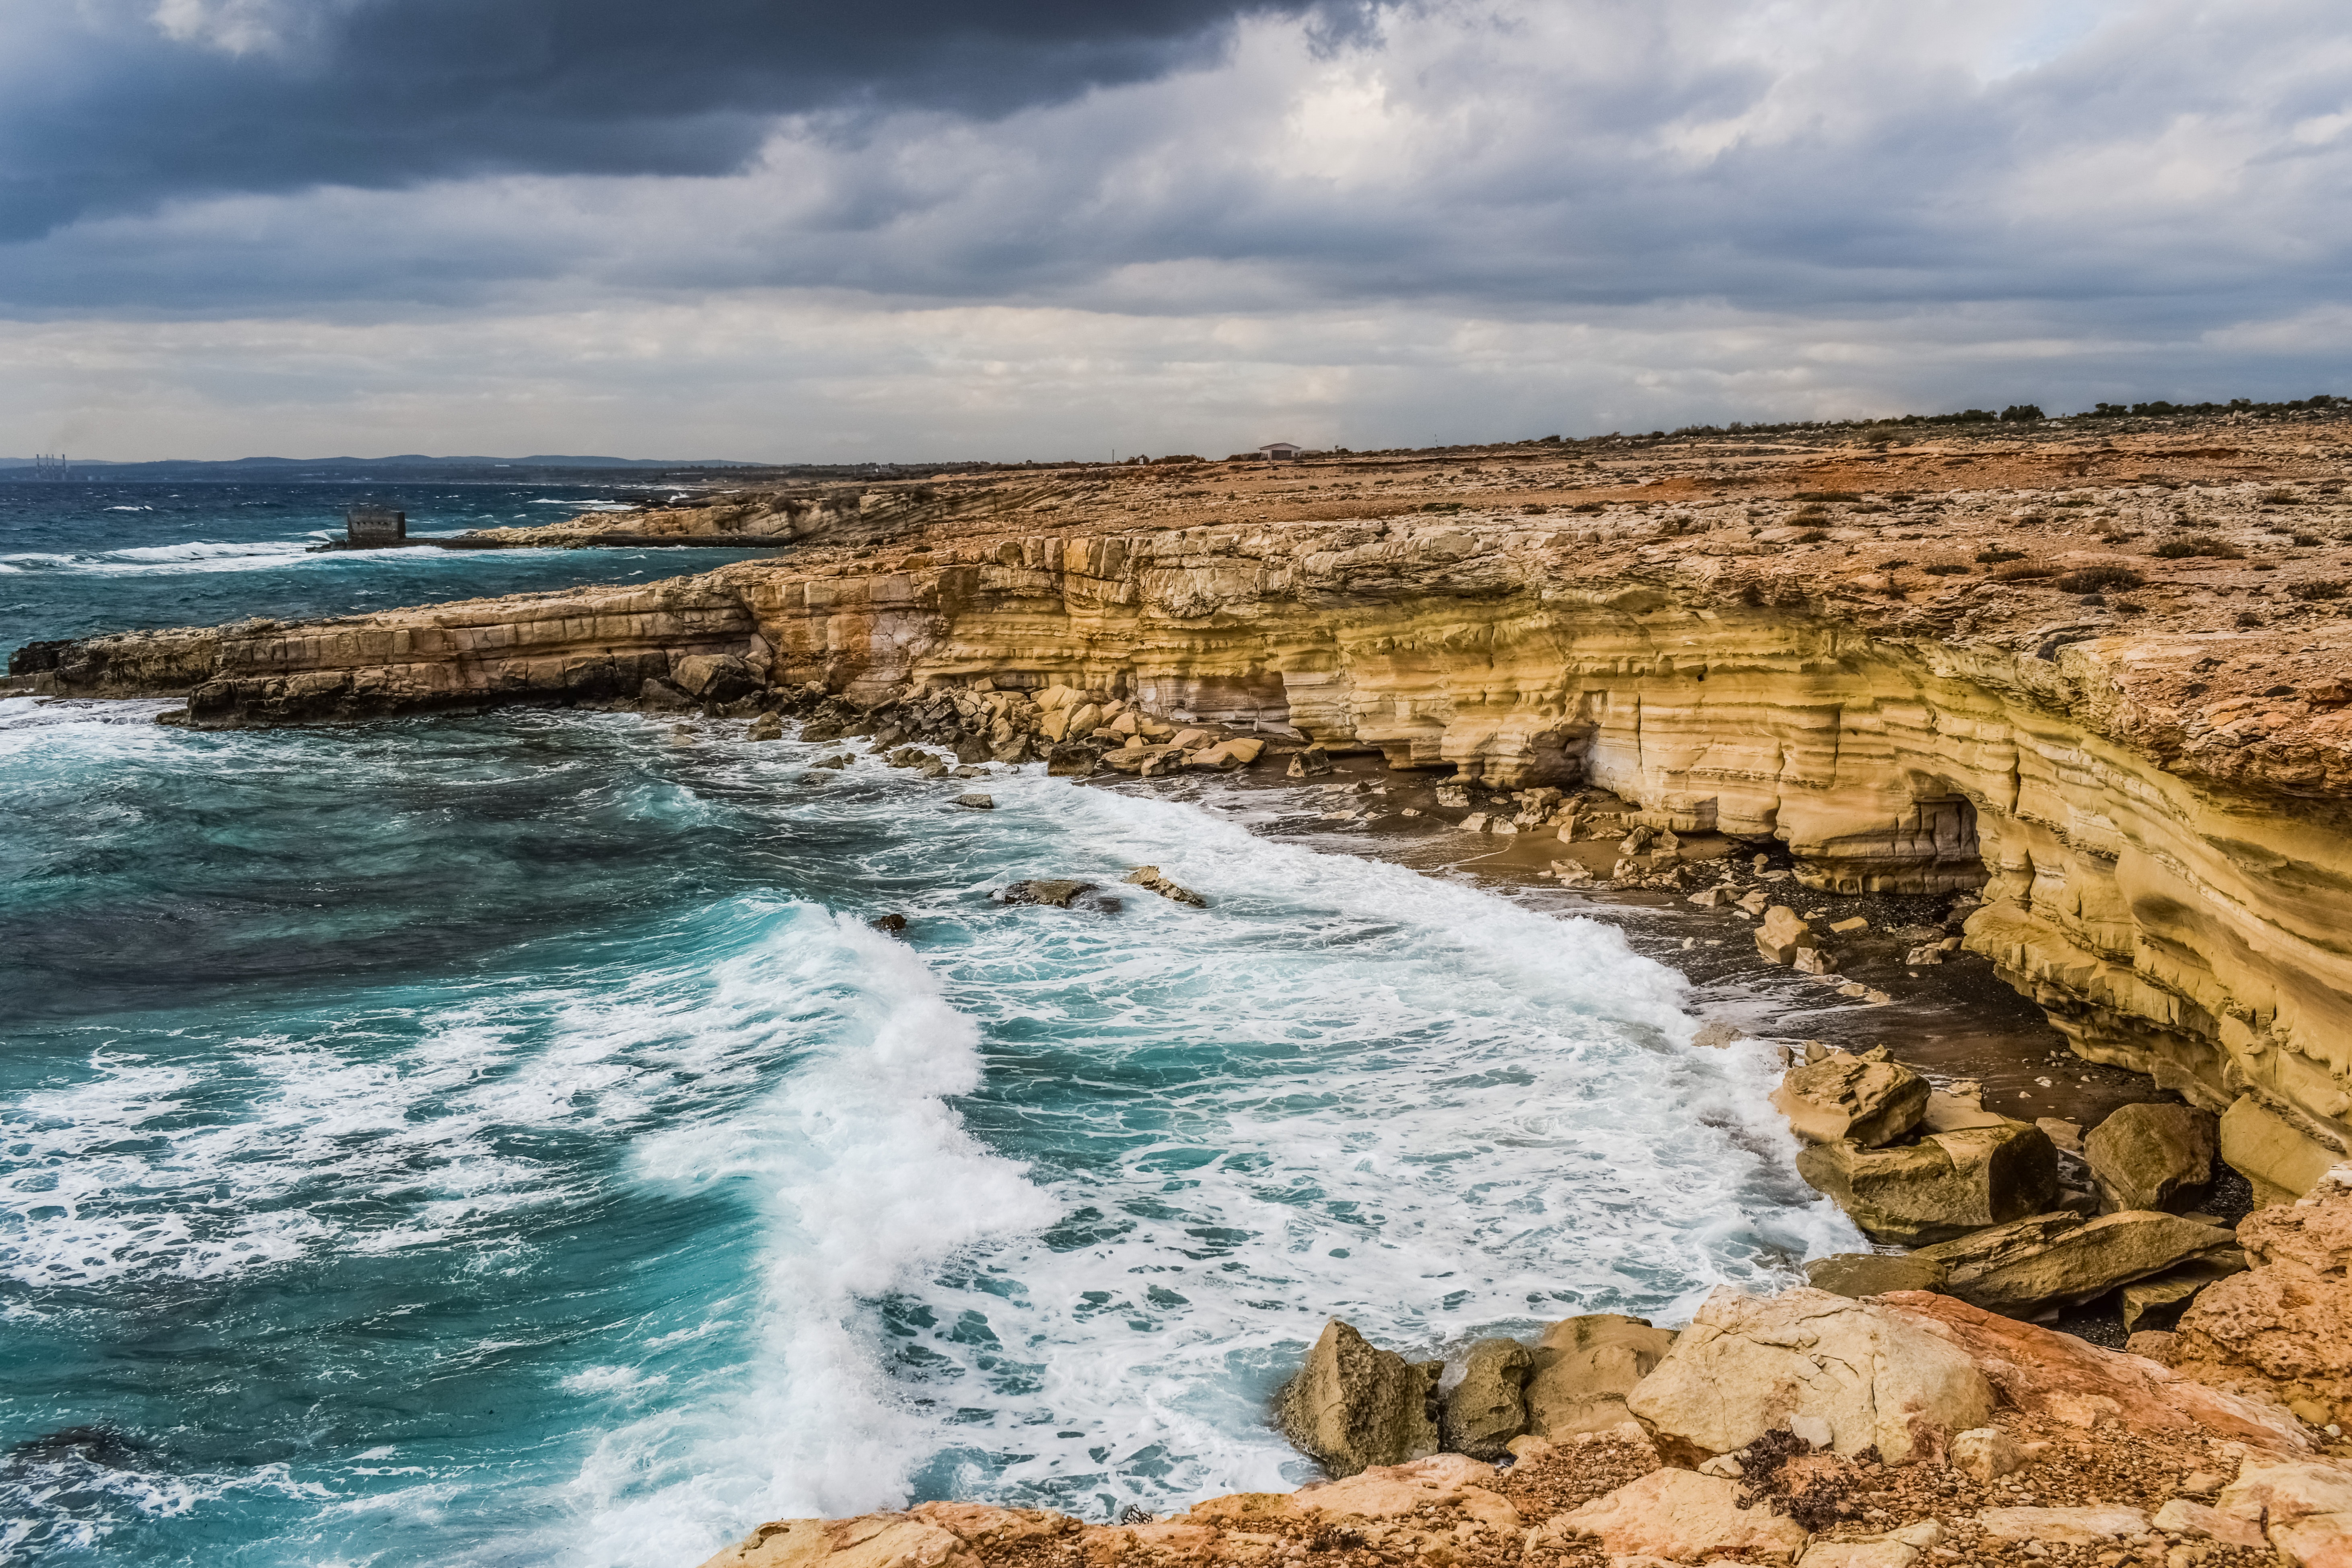
beach, landscape, sea, coast, water, nature, rock, ocean, shore, wave, formation, cliff, cove, scenic, scenery, bay, terrain, erosion, body of water, geology, cyprus, cape, landform, xylofagou, geographical feature, wind wave